Harald Wapenaar

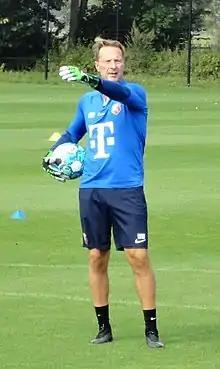
Wapenaar in 2022

Harald Wapenaar (born 10 April 1970) is a Dutch former professional footballer who played as a goalkeeper. As well as playing in his native Netherlands, he also played league football in Italy and England.